Irisbus Citelis

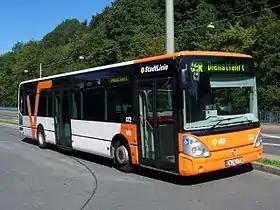
Citelis Line bus in Germany's Ruhr area

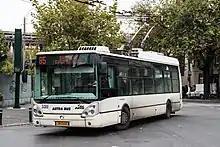
A 2007 Astra Citelis PS01T1 trolleybus produced in partnership with Astra Bus for Bucharest

The Irisbus Citelis is a low-floor city bus produced by Irisbus from 2005 to 2013 when it was replaced in production by the Iveco Urbanway.